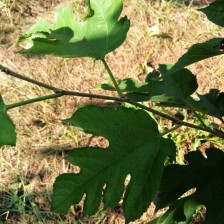
Variety: RedKing